Desafío Corona

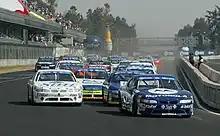
Desafío Corona Series in 2004

The Desafío Corona was a stock car racing series in Mexico. NASCAR founded the series in 2004 in conjunction with OCESA, a Mexican entertainment company. The business partnership between NASCAR and OCESA resulted in the creation of a new entity, now officially known as NASCAR Mexico. The former Desafío Corona series is now known as NASCAR Mexico Series.